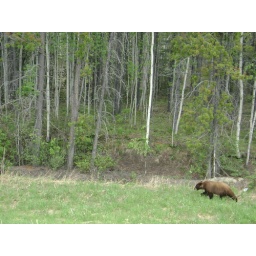
Black bear in brown coat